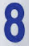
Number: 8